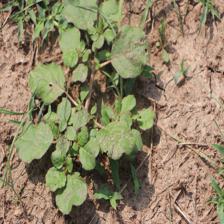
Label: BroadLeafWeed